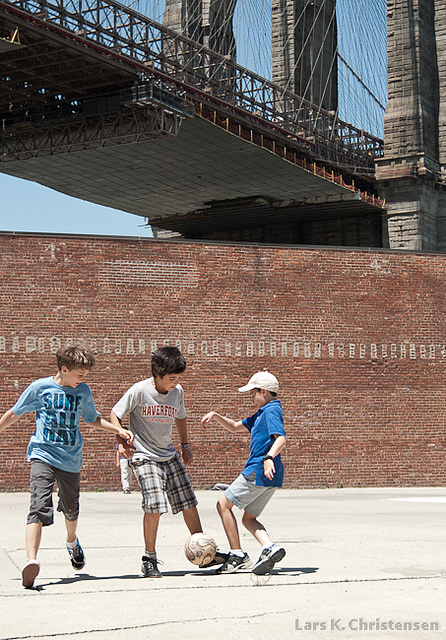
ba đứa trẻ đang tranh bóng trên sân dưới trời nắng